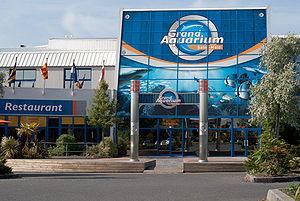
L'entrée de l'Aquarium de Saint-Malo
Le département d'Ille-et-Vilaine est l’un des quatre départements de la région Bretagne. Il porte le numéro 35 dans la numérotation départementale française. Il est situé dans l’est de la région Bretagne et fait partie de la Haute-Bretagne. La population totale, de 1 060 199 habitants en 2017, est en augmentation depuis plusieurs décennies. Rennes est le chef-lieu de département et préfecture de la région Bretagne. Le département compte 333 communes.
Looping Group est un groupe européen de parcs de loisirs et de vacances à ancrage régional. Son principal actionnaire est le fonds d'investissement belge Ergon Capital Partners, elle-même filiale du Groupe Bruxelles Lambert. Son président-directeur général est Laurent Bruloy.
Le Grand Aquarium – Saint Malo est situé à l’entrée de la cité corsaire de Saint-Malo, au cœur du bassin malouin, dans le département breton d'Ille-et-Vilaine. Il a ouvert ses portes en 1996.